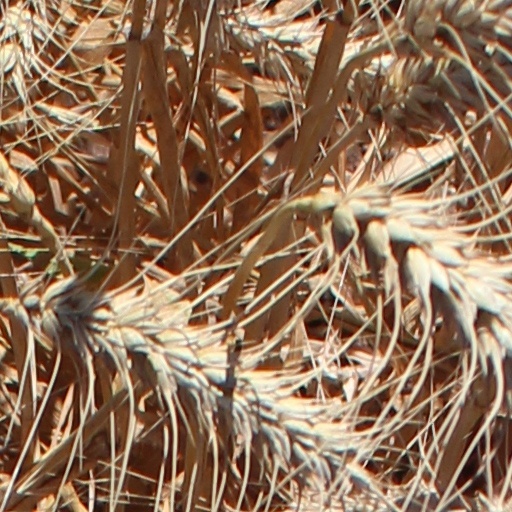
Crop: wheat